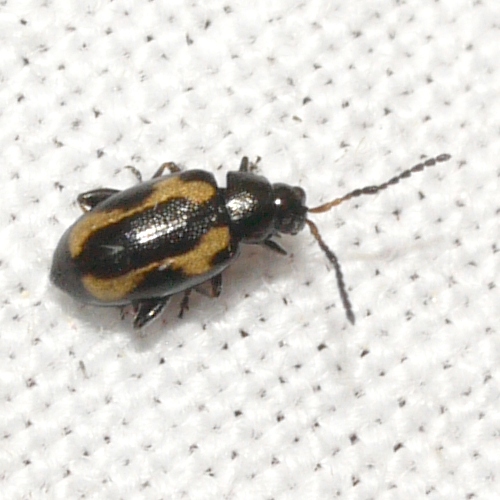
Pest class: striped_flea_beetle